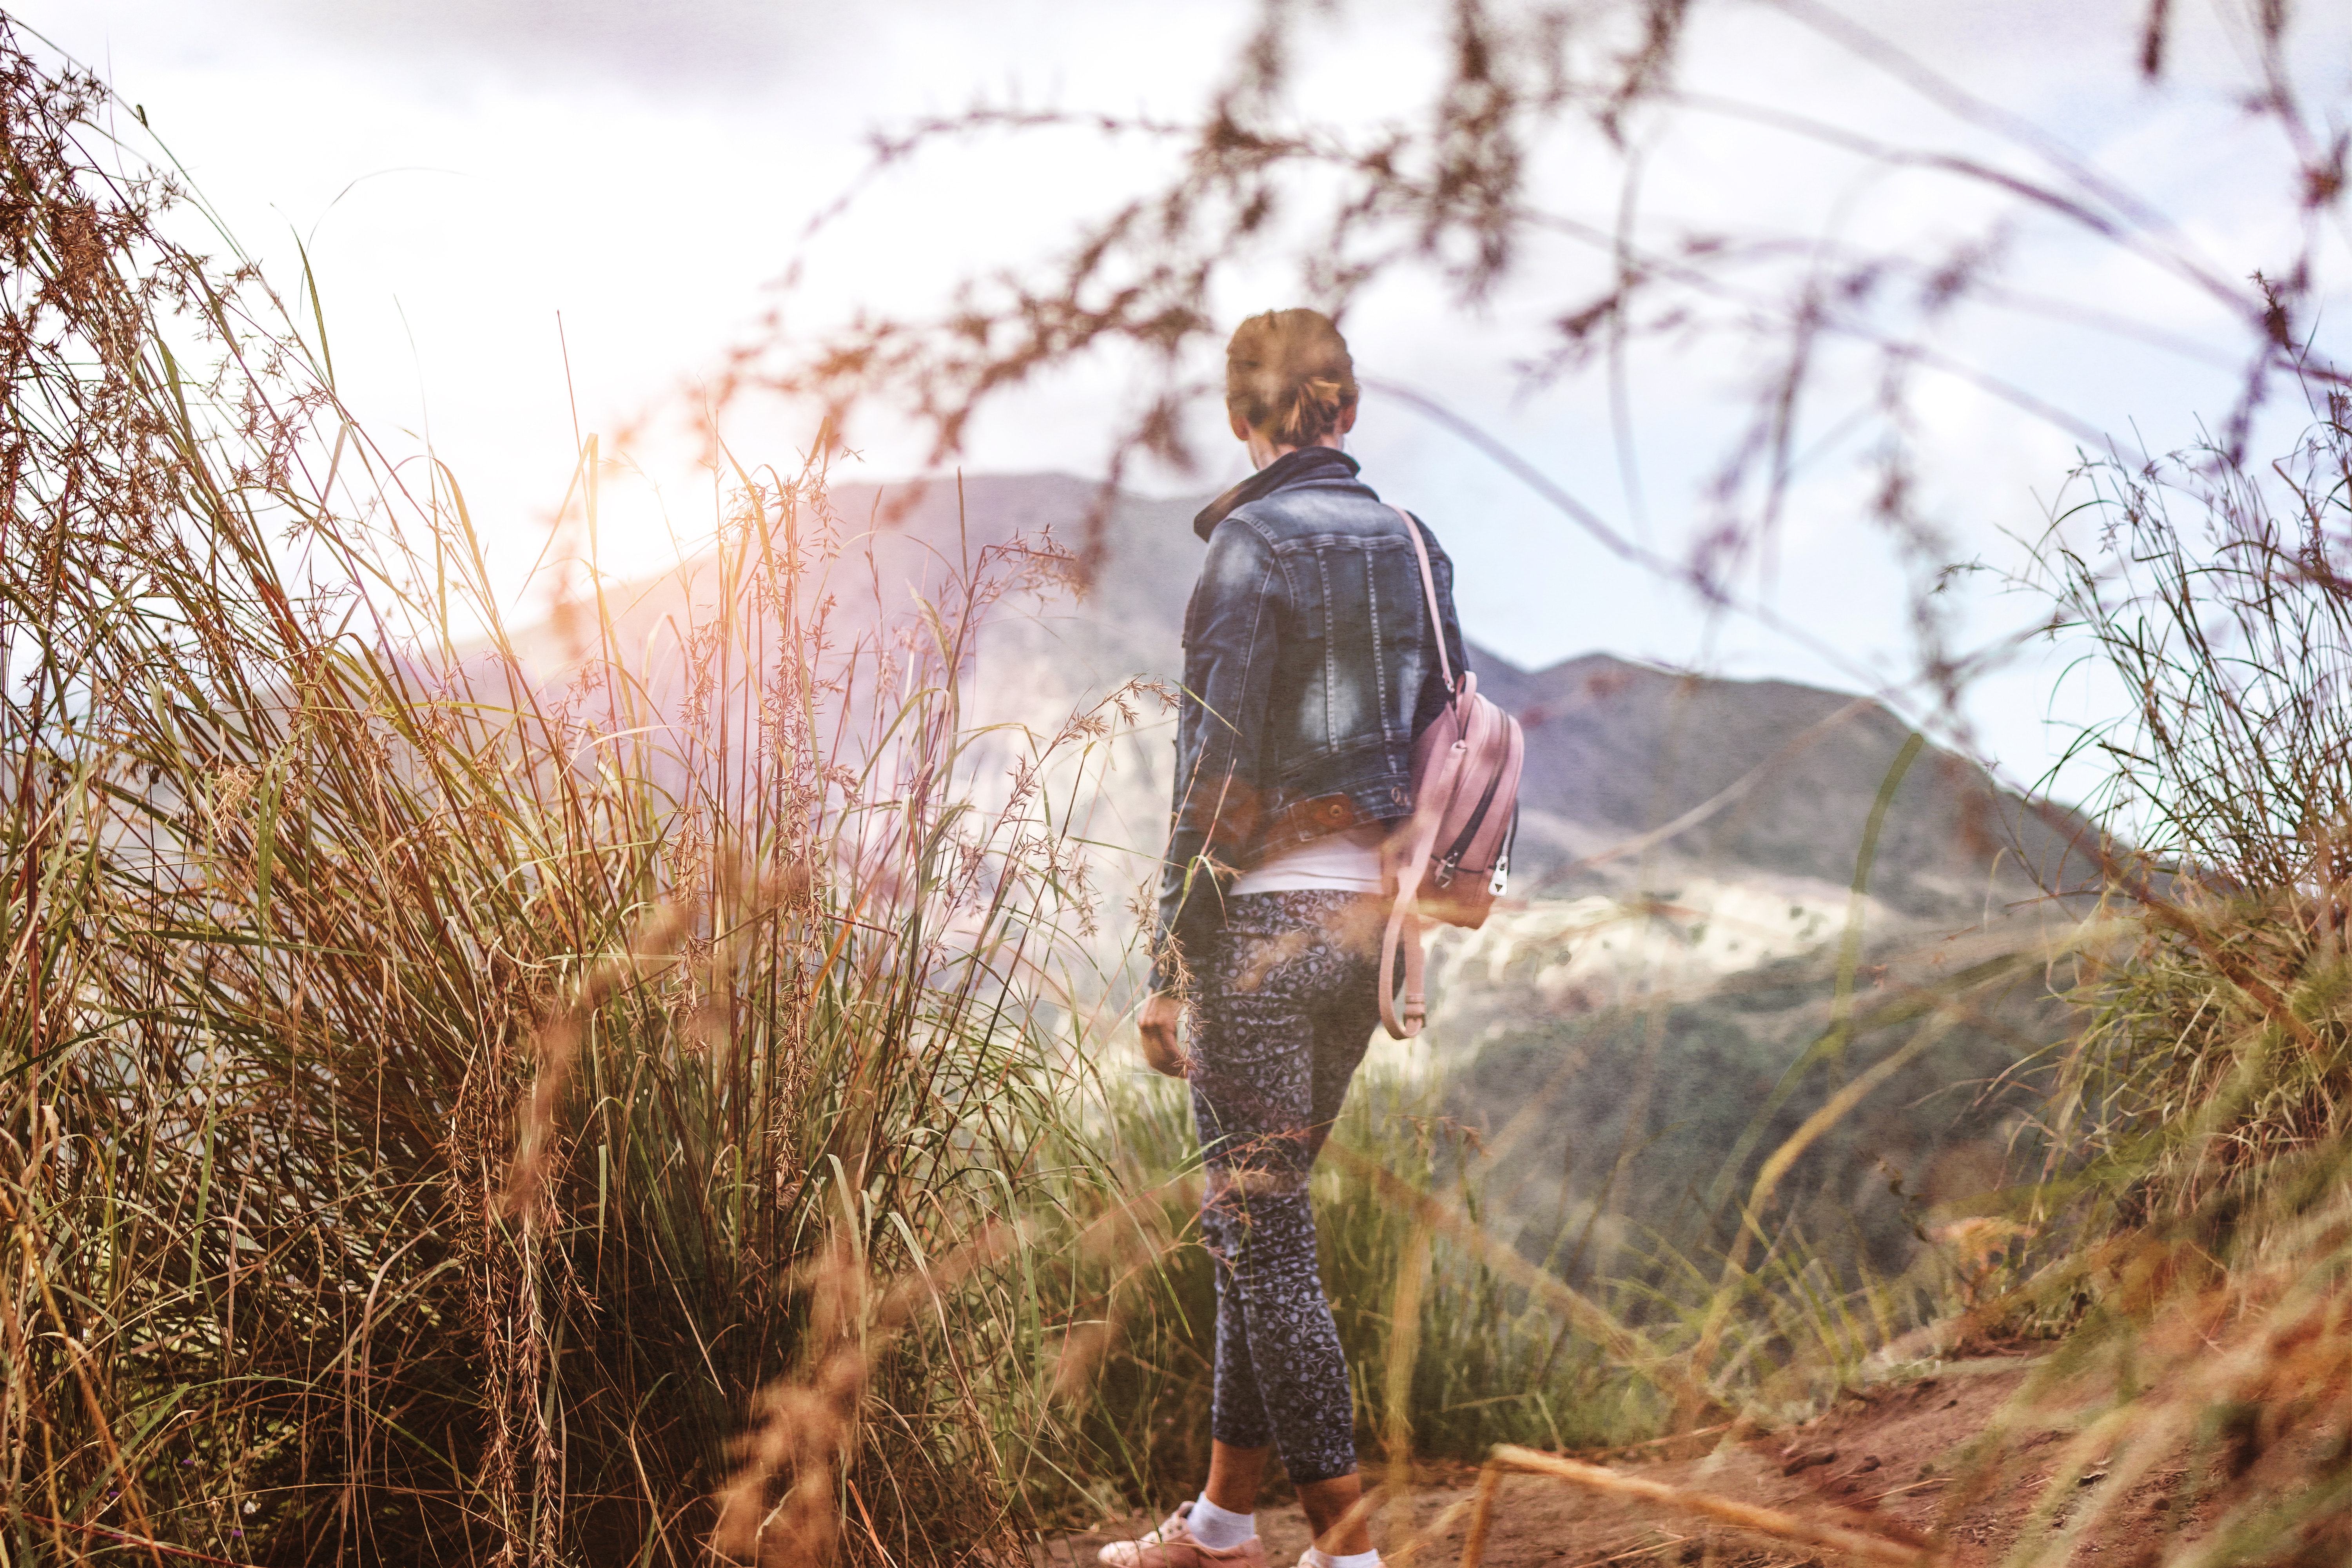
tree, wilderness, path, grass, sunlight, plant, forest, trail, sky, grass family, woodland, soil, adventure, branch, girl, landscape, shrubland, plant community